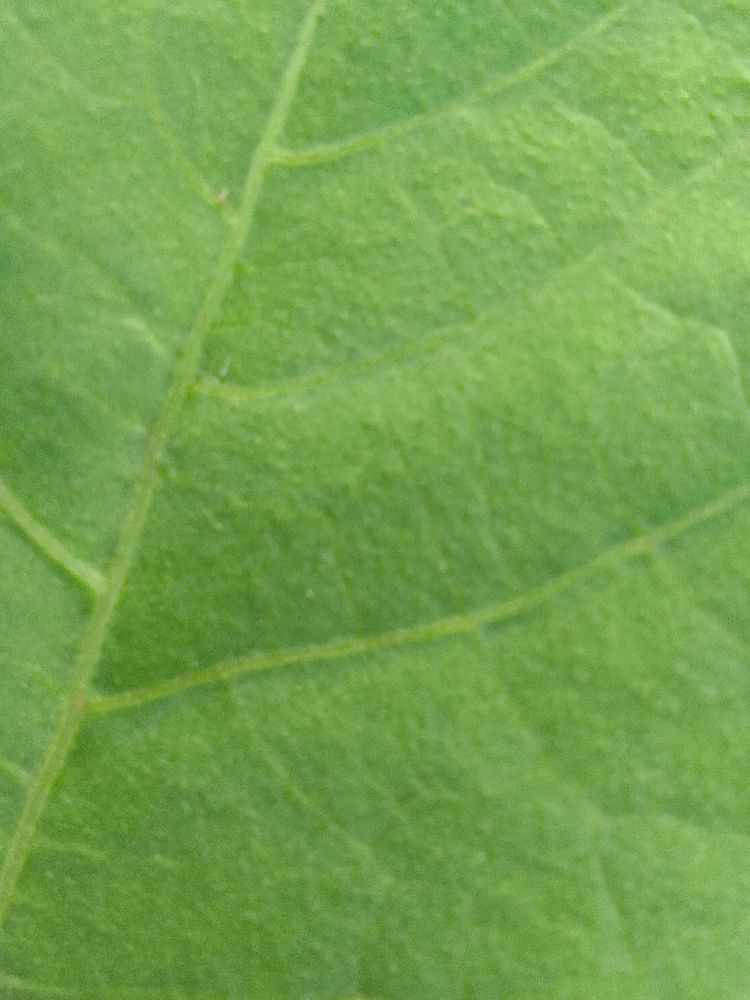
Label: healthy